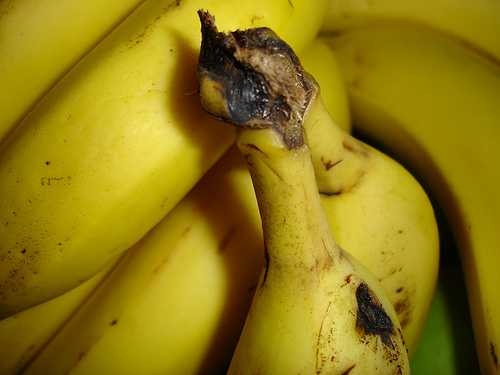
Label: Banana